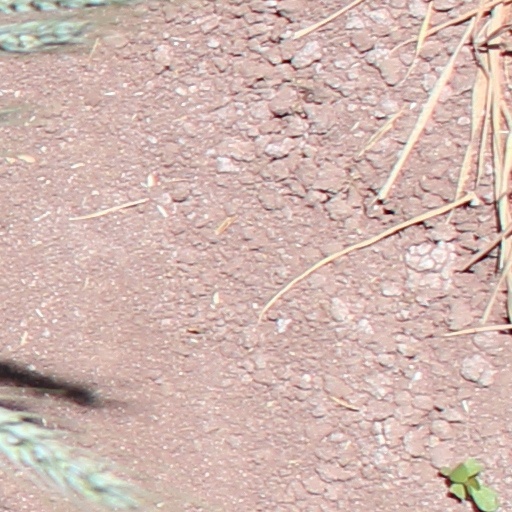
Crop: wheat